8th Brigade (Australia)

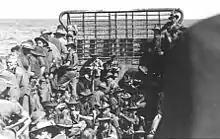
Troops from the 8th Brigade being ferried to Sio, New Guinea in 1944

8th Brigade is an Australian Army Reserve training formation. It is headquartered in Sydney, and has subordinate units in various locations around New South Wales and the rest of Australia. These units are tasked with delivering basic and initial employment training to Reserve soldiers.